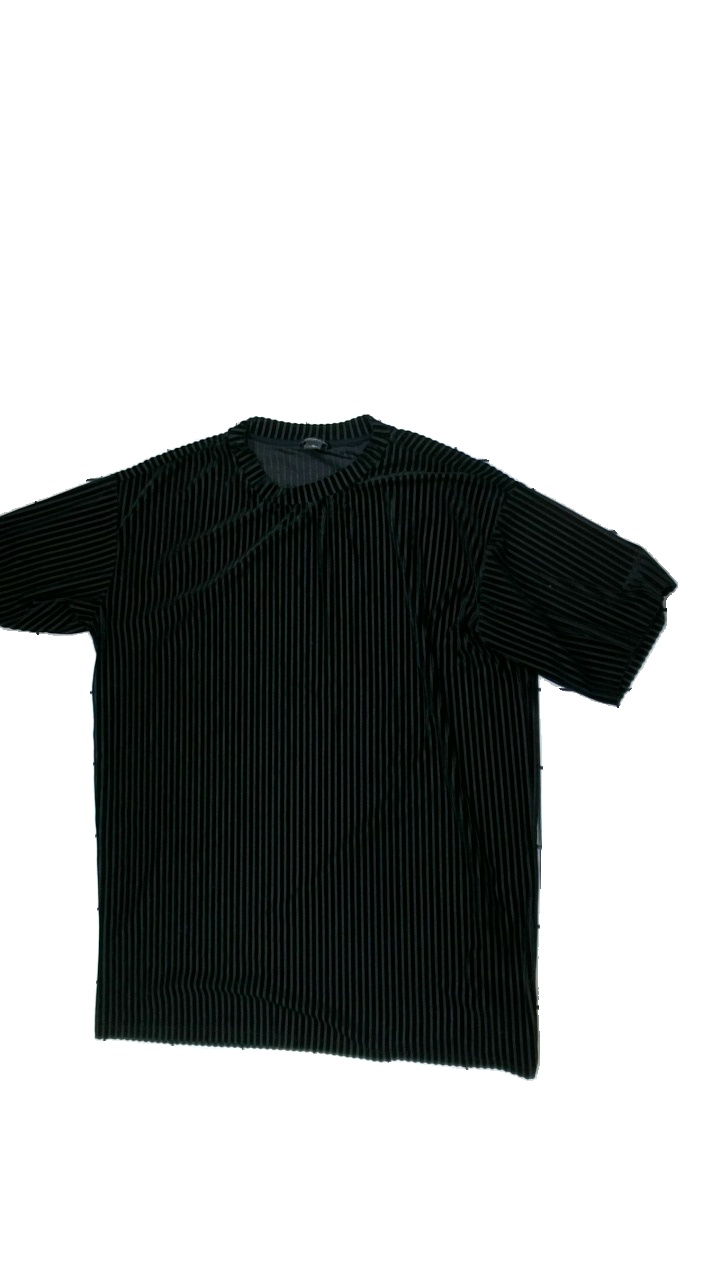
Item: T-shirt (Ladies)
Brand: Monki
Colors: Black
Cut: Regular
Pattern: Other
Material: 81% Poly 19% Elas
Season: All
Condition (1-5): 5
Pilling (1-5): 5
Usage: Reuse
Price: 50-100